New York State Route 382

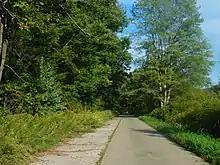
The former alignment of NY 382 in Red House in September 2018

The route remained intact until the construction of the Southern Tier Expressway (STE) through Red House in the late 1960s and early 1970s. Unwanted tourism in Jimerson Town, a newly built settlement northeast of Red House, prompted Seneca leaders to seek ways to reduce through traffic in the settlement; to do so, the state built a trumpet interchange off the expressway where NY 382 used to be, which, coupled with the flooding of the roadway of old Route 17 to the west, effectively cut Jimerson Town off from the highway system. The construction of the highway also allowed the state to claim eminent domain over most of the hamlet of Red House, leading to the hamlet's destruction; the few remaining private residences in the town as of 2015 are located southwest of what was Route 382. When the interchange at exit 19 of the STE was constructed , NY 382 was disconnected from Allegany State Park Route 2, which was realigned to meet the new exit (as was Bay State Road, much of which was moved to a route south of and parallel to the expressway). The NY 382 designation was removed around this time as a result. The roadway still runs from the former NY 17 (now NY 951T, which terminates near the former NY 382's end at a dilapidated bridge) to the Exit 19 on/off ramp, but due to safety concerns, the road was blocked off at its eastern terminus.